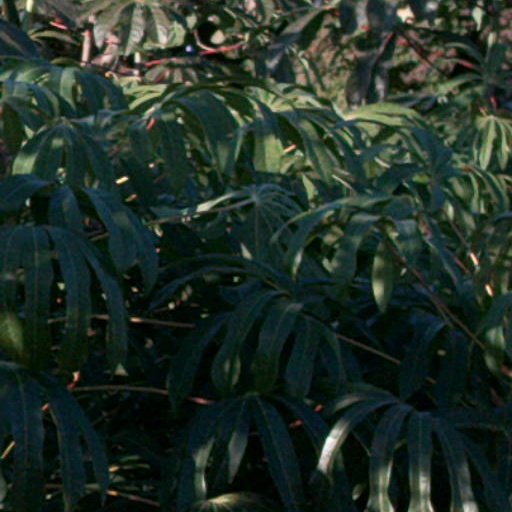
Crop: cassava